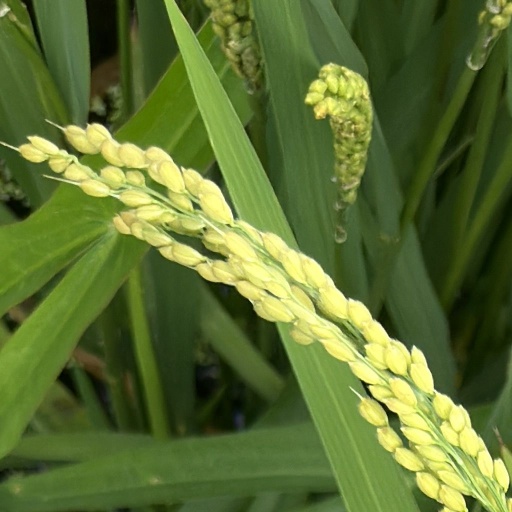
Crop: rice